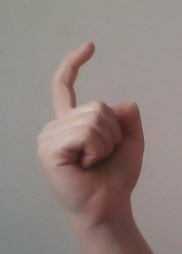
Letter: ra